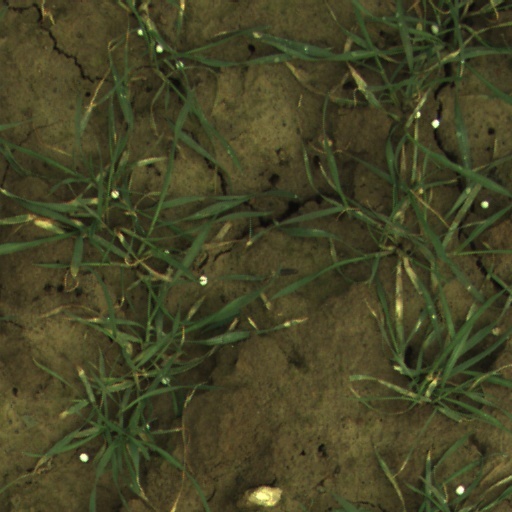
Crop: wheat